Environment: real
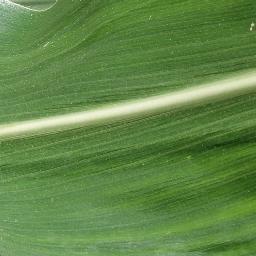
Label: healthy